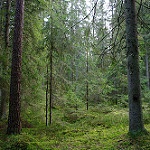
Scene: Outdoor